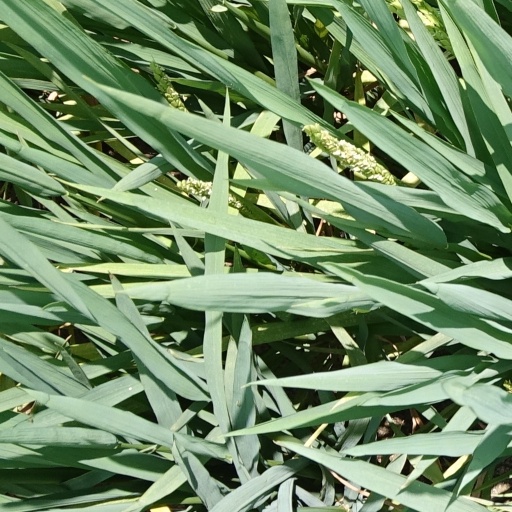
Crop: rice